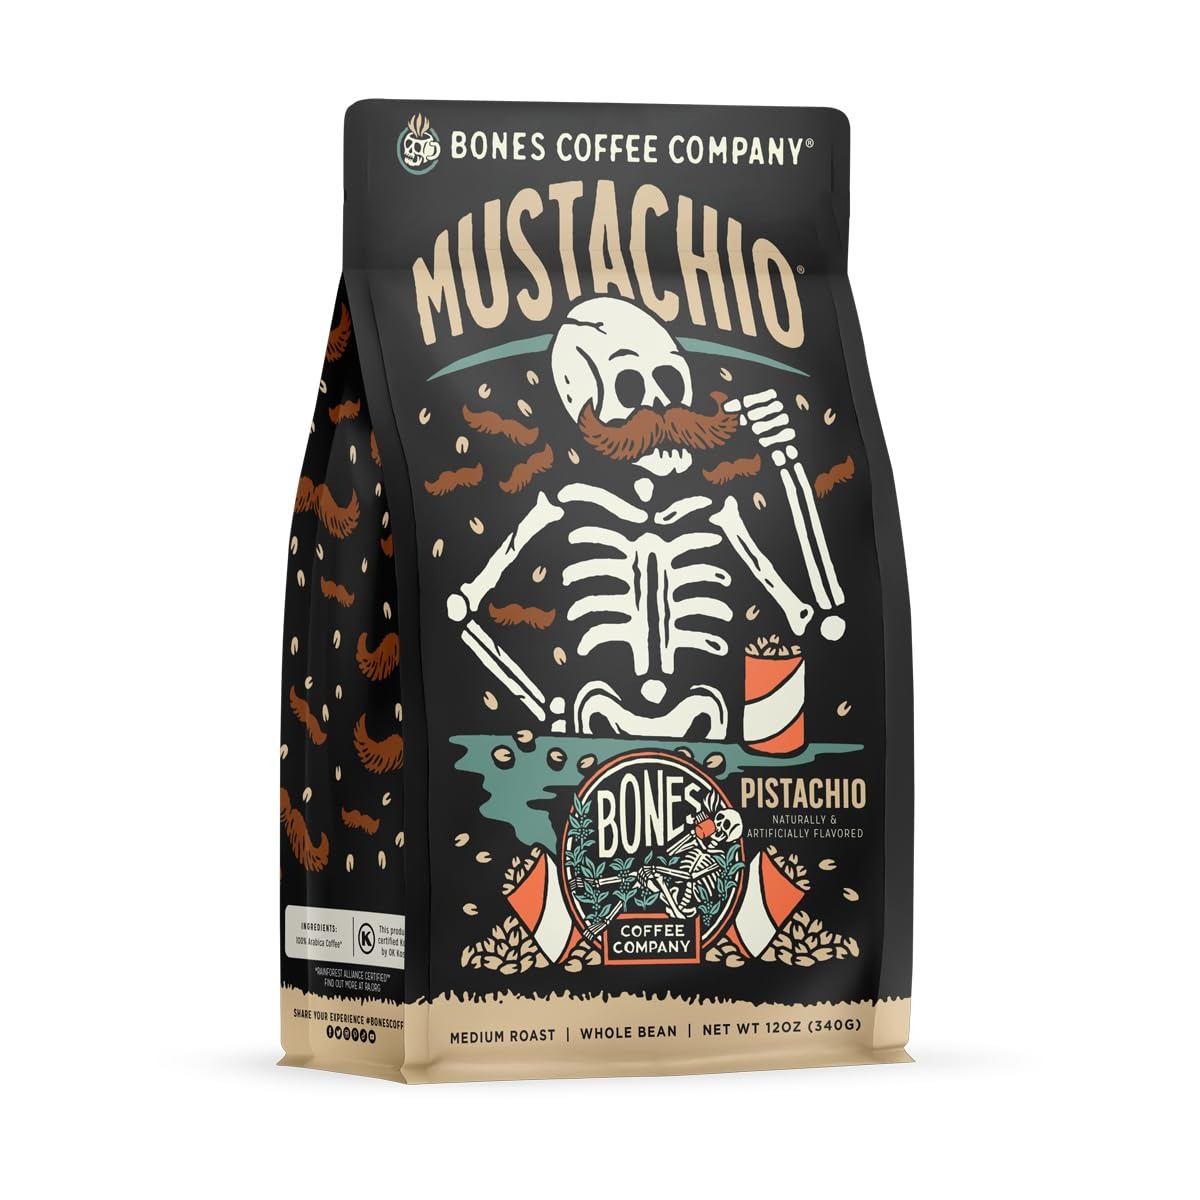
Item Name: Bones Coffee Company Mustachio, Pistachio Flavored Coffee, Medium Roast Low Acid, 12 Oz Whole Bean
Bullet Point 1: Nuts and nuts; Mustachio is buttery smooth with a subtle nuttiness combined with our medium roast arabica beans adding an instant classic to our lineup of flavors
Bullet Point 2: Artisan roasted coffee beans; Carefully selected coffee beans roasted in small batches so you get fresh coffee; Each bag is packaged in resealable bags to maintain freshness
Bullet Point 3: Whole bean coffee and ground coffee; Our ground coffee is suited for use in auto drip machines; Grind the whole beans to the required coarseness for french press, pour over or cold brew methods
Bullet Point 4: Vegan and keto friendly; Enjoy our flavored coffee without feeling guilty; Our gourmet coffee is keto and vegan friendly with no dairy, no sugar or carbs
Bullet Point 5: Fresh arabica beans; Our Brazilian coffee beans are ethically sourced and each batch is roasted fresh; Our medium roast arabica coffee gives you a smooth flavor with low acidity, sweet aroma and unique taste
Value: 12.0
Unit: Ounce

Price: 17.99